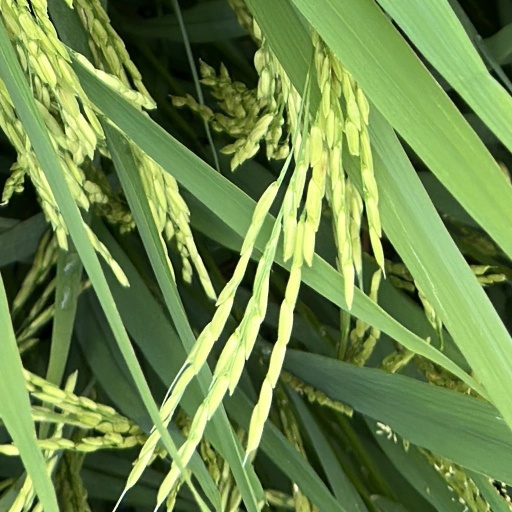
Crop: rice